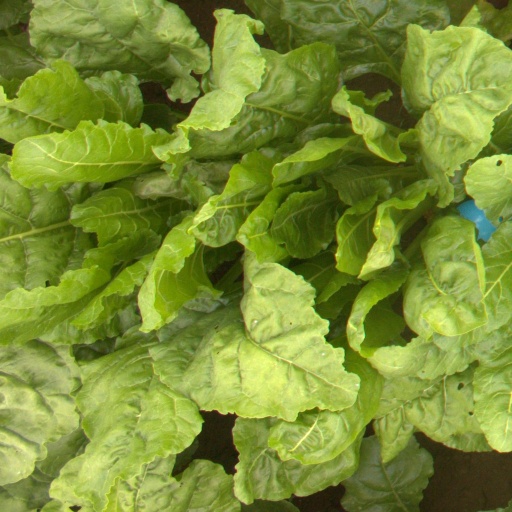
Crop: sugar beet